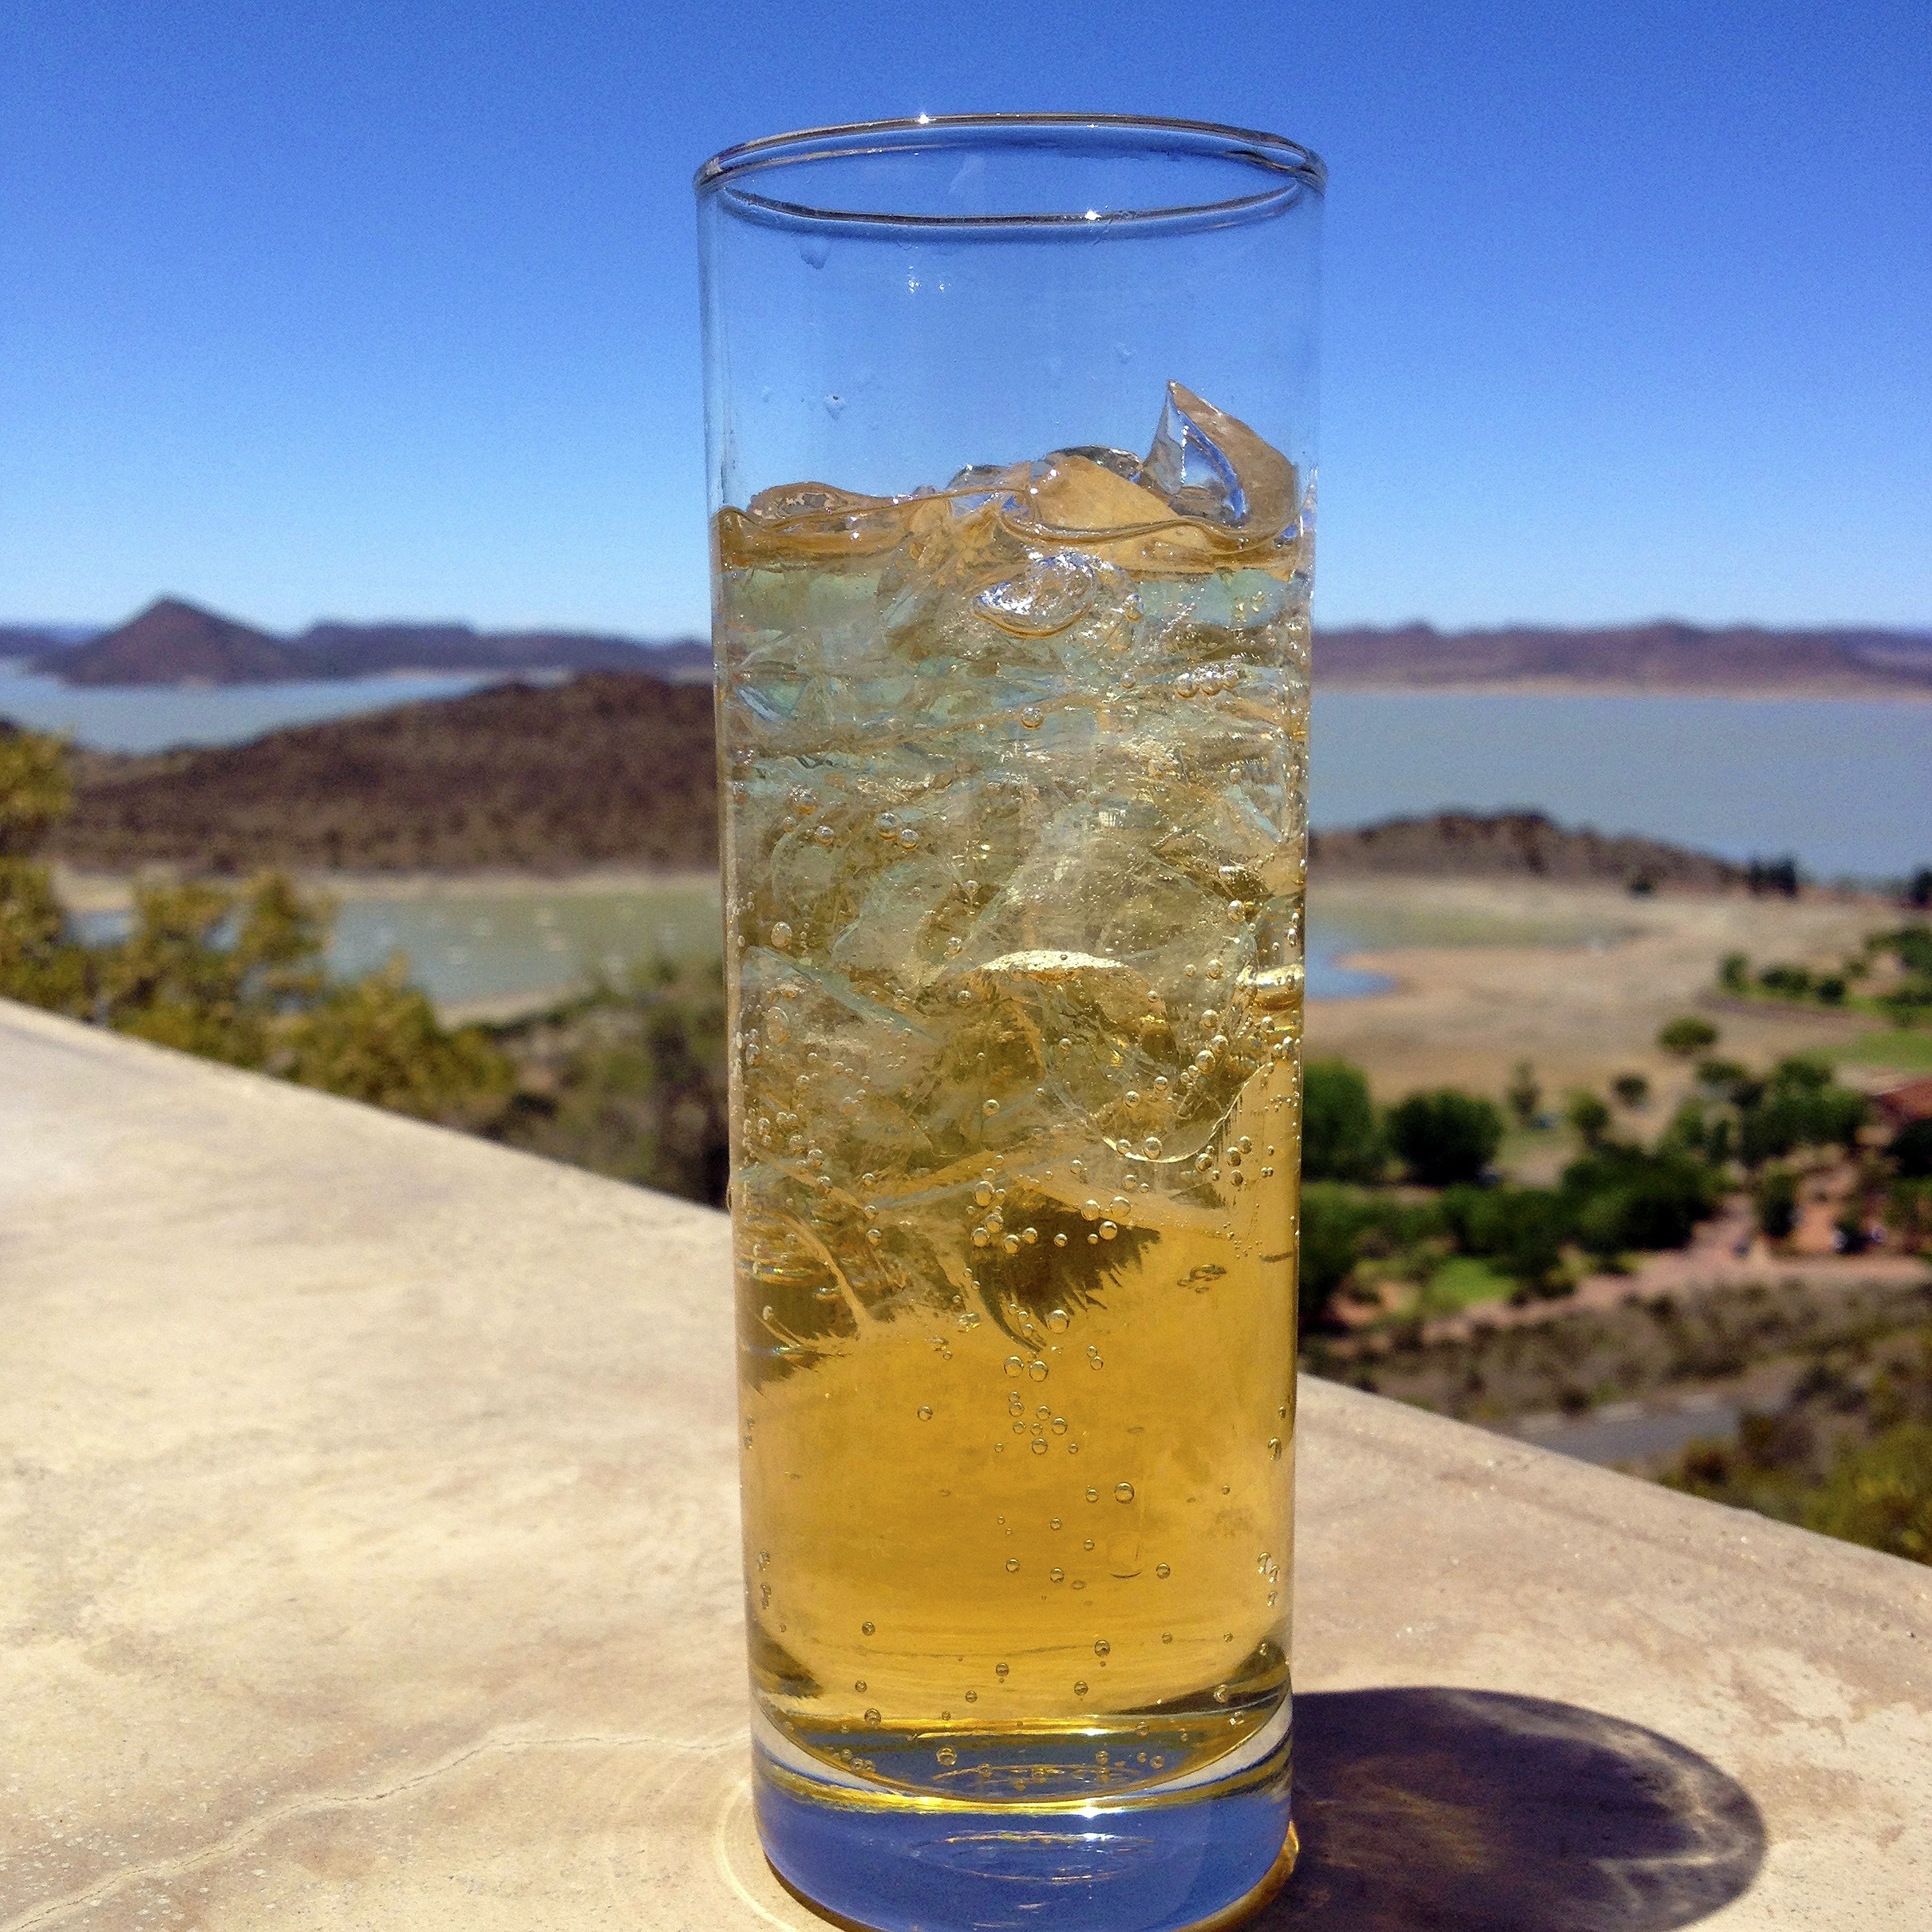
water, outdoor, rock, glass, vacation, ice, scenic, drink, bottle, dam, beer, thirsty, glass bottle, drinking, bubbles, alcoholic beverage, man made object, gariep dam, scenic drink, karoo dam, distilled beverage